List of cellists

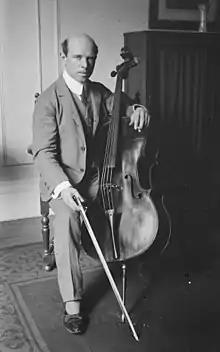
Pablo Casals, considered to be one of the most influential cellists

A person who plays the cello is called a cellist. This list of notable cellists is divided into four categories: 1) Living Classical Cellists; 2) Non-Classical Cellists; 3) Deceased Classical Cellists; 4) Deceased Non-Classical Cellists.